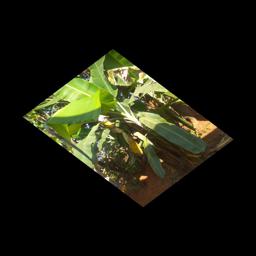
Label: MALBHOG LEAF